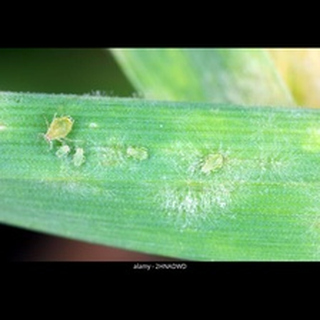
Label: wheat_aphid